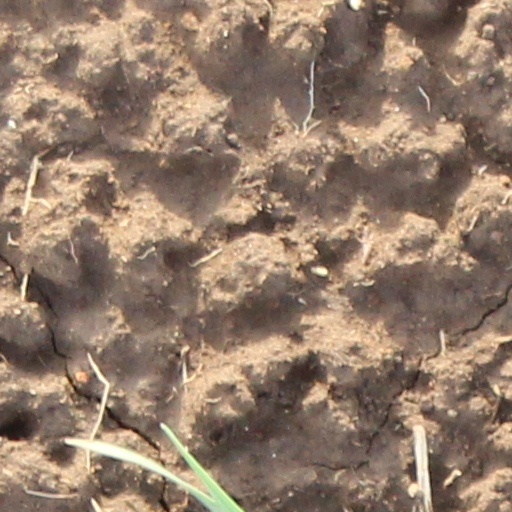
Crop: wheat